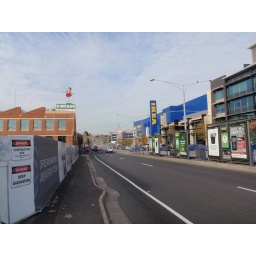
18- IKEA and the famous girl in jumping rope